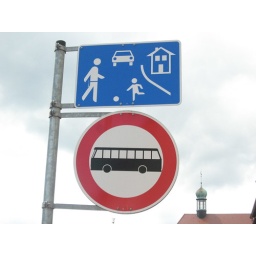
Play soccer over the bus trapped in a bubble. But watch out for flying cars.